Metrication in the United States

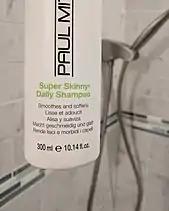
A shampoo bottle labeled with mL first and fl oz second. Note the ℮ estimated net quantity symbol indicates the product also conforms to European Union regulations.

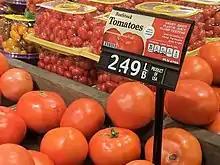
Tomatoes being sold by the pound in a ShopRite store in New Jersey

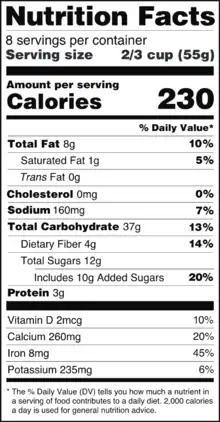
Sample U.S. Nutrition Facts label

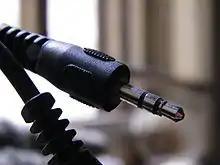
A 3.5 mm headphone connector

The General Conference on Weights and Measures is the governing body for the modern metric system and comprises the signing nations of the Treaty of the Metre. The General Conference on Weights and Measures approved an updated version of the metric system in 1960 named "Le Système international d'unités" ("International System of Units") and abbreviated "SI".